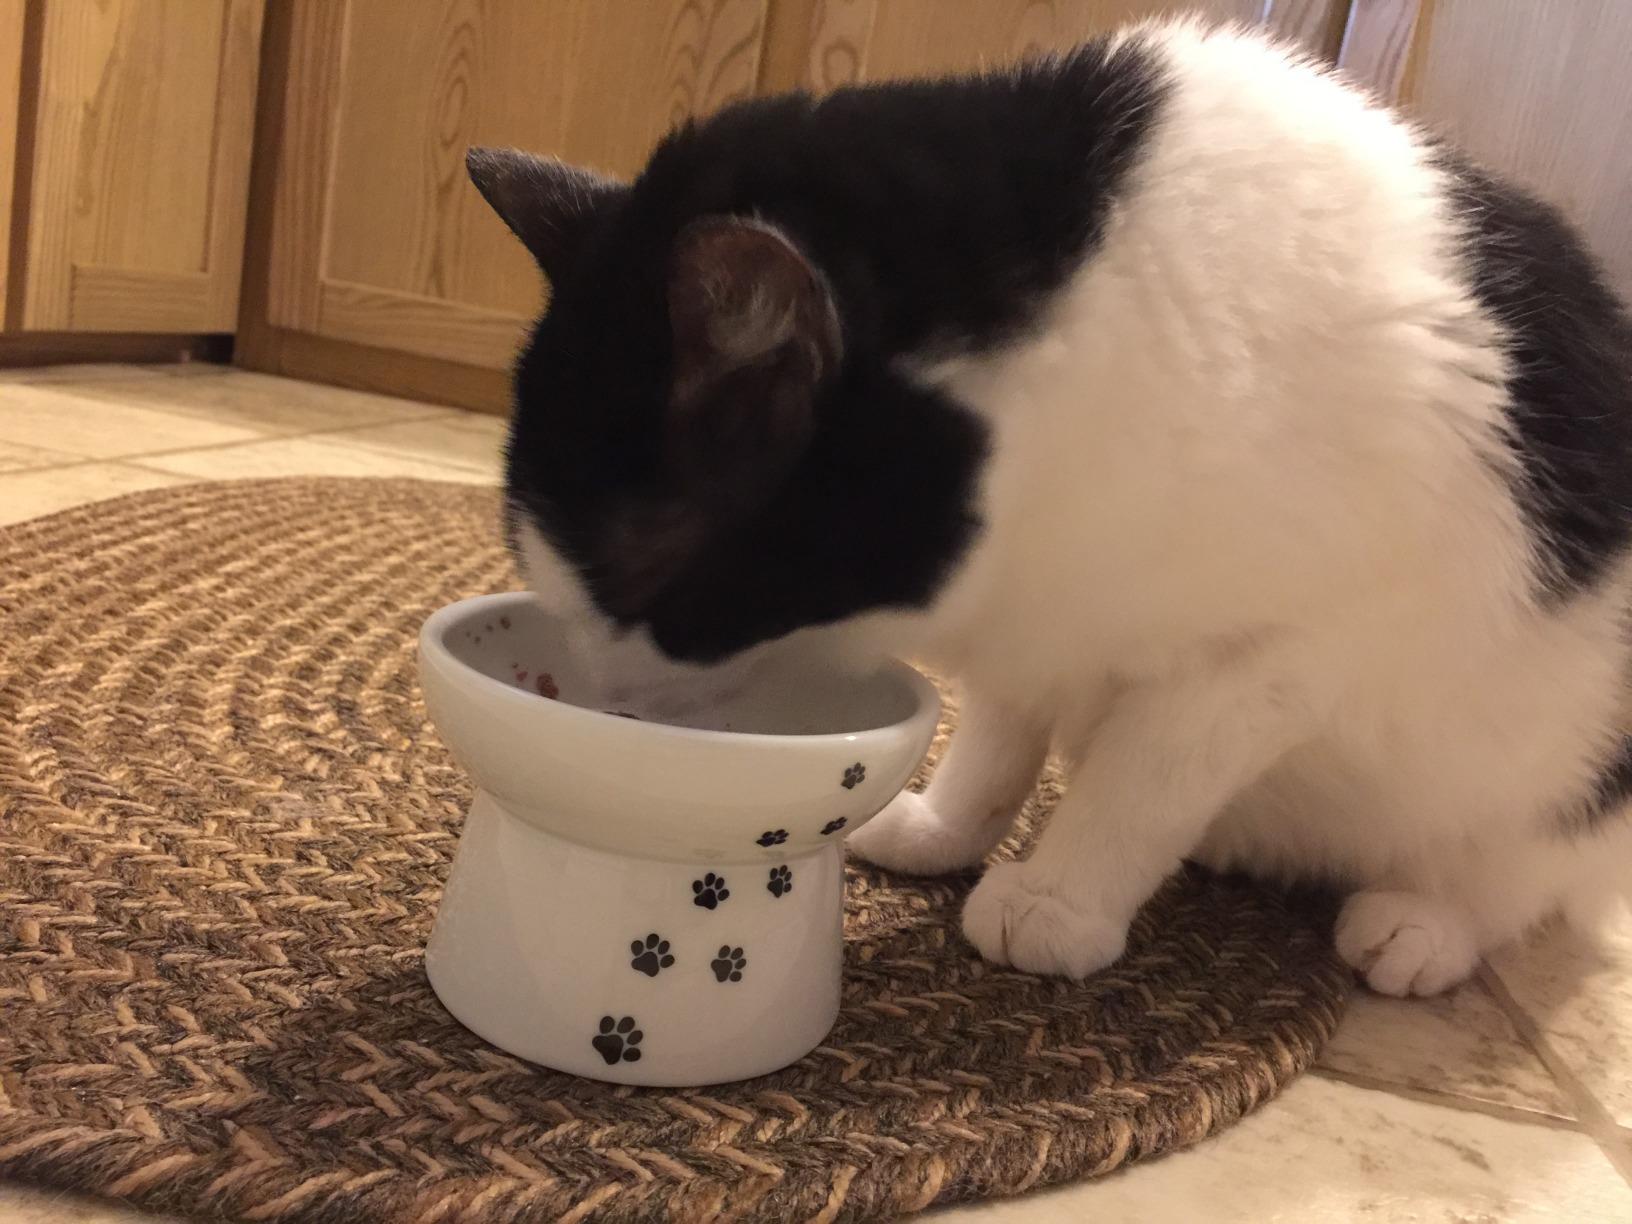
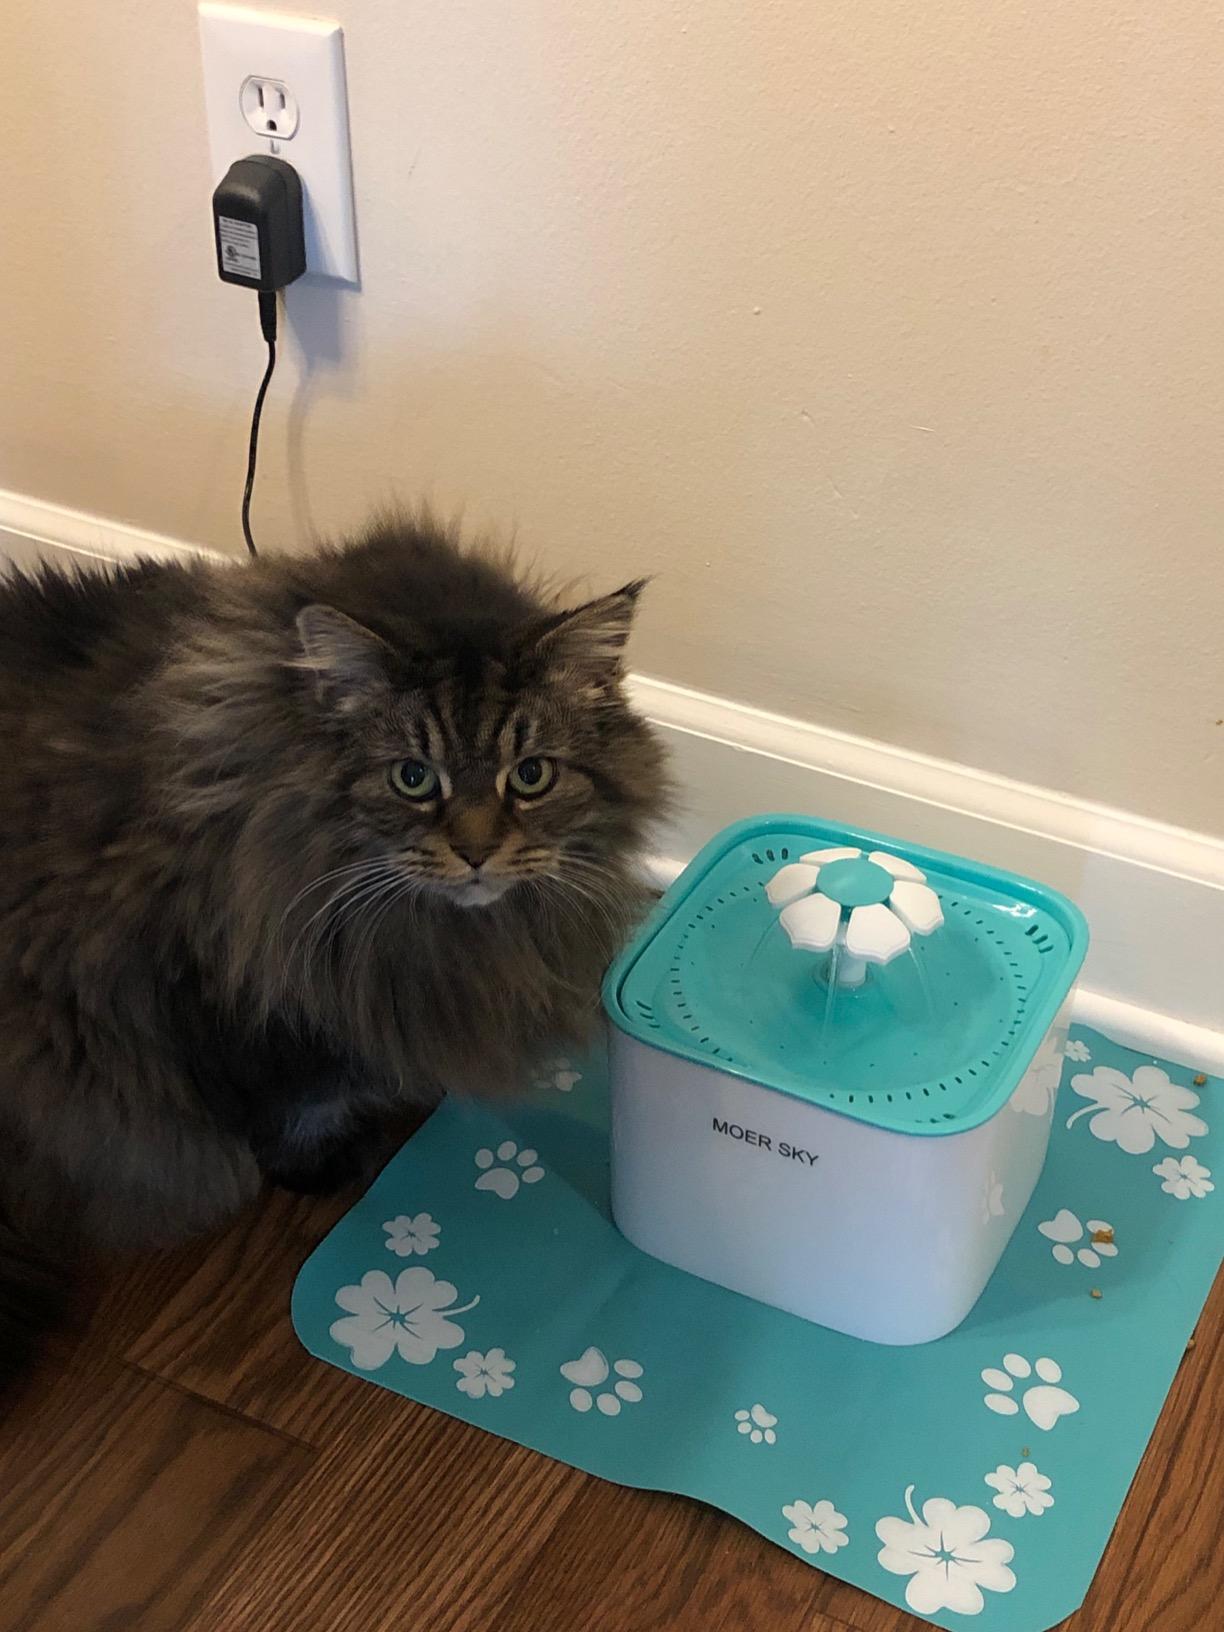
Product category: items_bowl
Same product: no